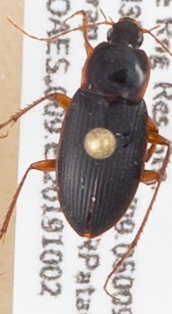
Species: Calathus opaculus
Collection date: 2019-10-02
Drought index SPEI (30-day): -0.54
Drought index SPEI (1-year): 2.09
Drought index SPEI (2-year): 1.13